Voice in the Wind

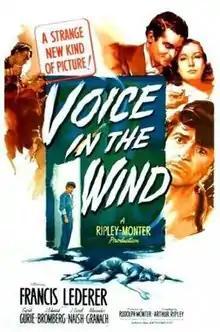
Theatrical release poster

Voice in the Wind is a 1944 American film noir directed by Arthur Ripley and written by Friedrich Torberg, based on a story written by Arthur Ripley. The drama features Francis Lederer, Sigrid Gurie and J. Edward Bromberg.